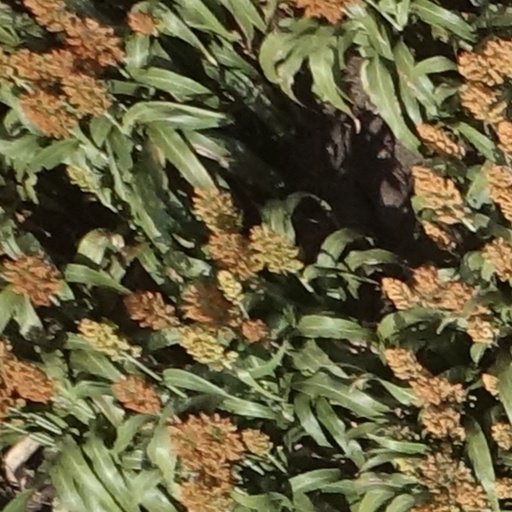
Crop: sorghum